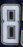
Number: 8